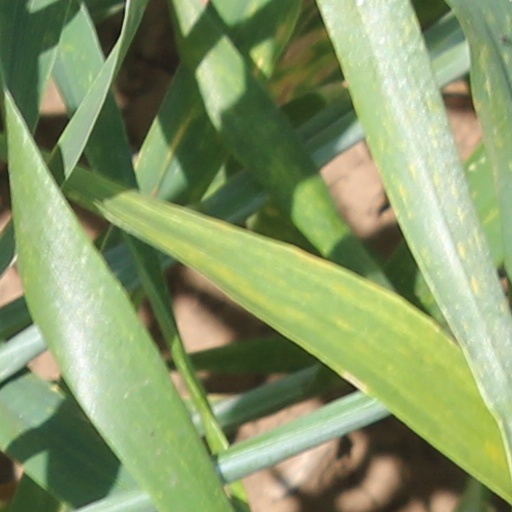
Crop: wheat